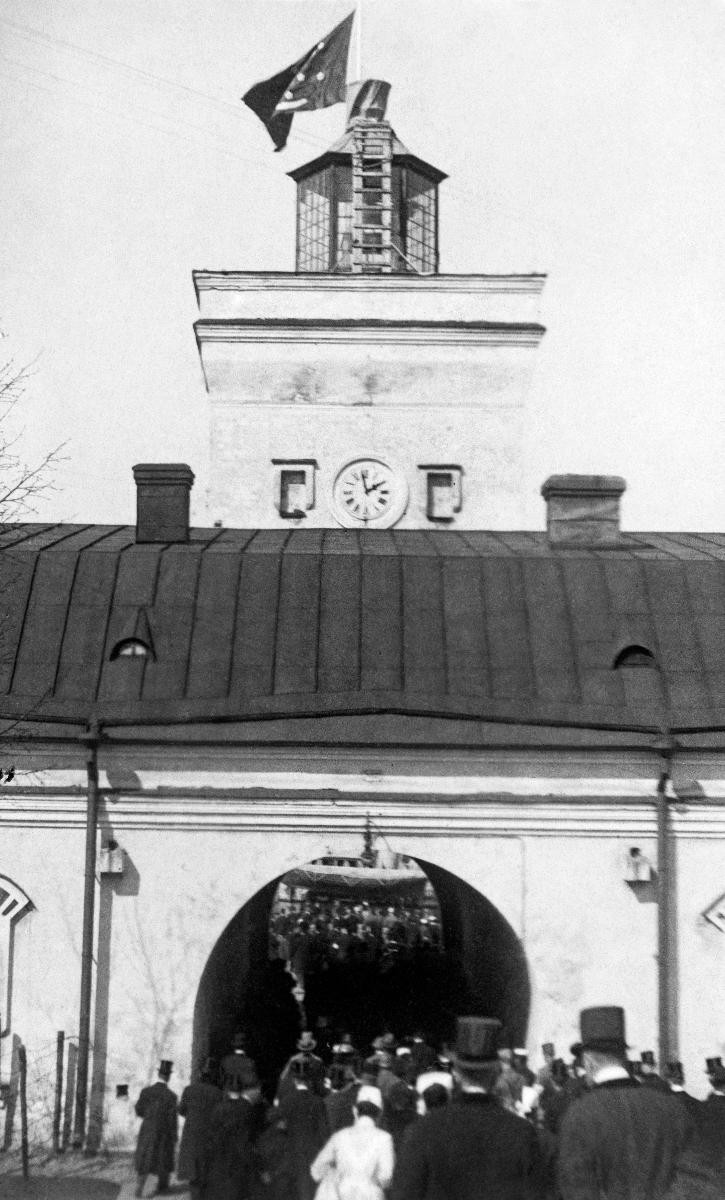
Suomen leijonalipun nostaminen Suomenlinnaan
Raising of the Finnish lion flag in Suomenlinna
sisällön kuvaus: Suomen leijonalipun nostaminen tankoon Suomenlinnassa, Helsingissä 12.5.1918. Tulijoita tervehditään Suomen leijonalipulla. Hallituksen jäsenet ja saksalaisen sotaväenedustajat saapuvat. sisällön kuvaus: Raising of the Finnish lion flag in Suomenlinna, Helsinki 12.5.1918. Members of the Government and the representatives of the German troops are greeted with the Finnish lion flag.
Kuvaaja: Rosenberg, Harald, kuvaaja
Vuosi: 1918
Paikka: Suomi, Uusimaa, Helsinki, Suomenlinna Helsinki; Suomi; Suomi, Uusimaa, Helsinki
Aiheet: Suomen sisällissota; puolustusvoimat; politiikka; liput; portit; tornit; Finnish Civil War; defensive forces; politics; flags; gates; towers; Finnish civil war; Finnish lion flag; finska inbördeskriget; försvarsmakten; politik; flaggor; portar; torn